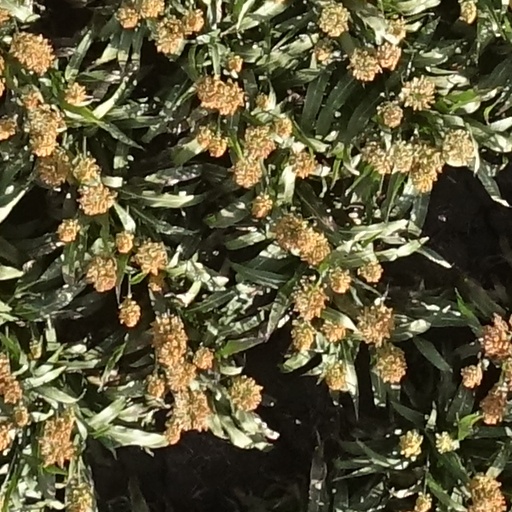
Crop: sorghum